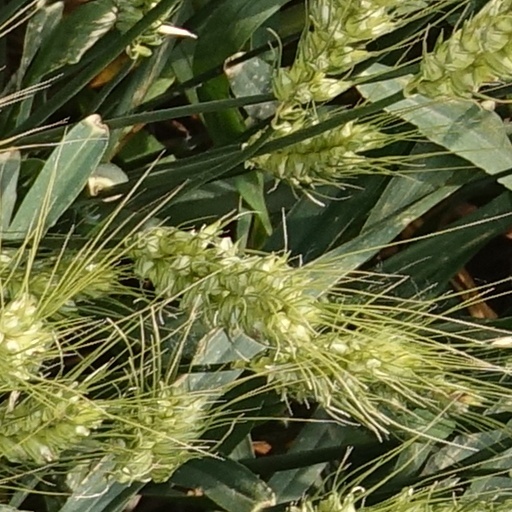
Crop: wheat